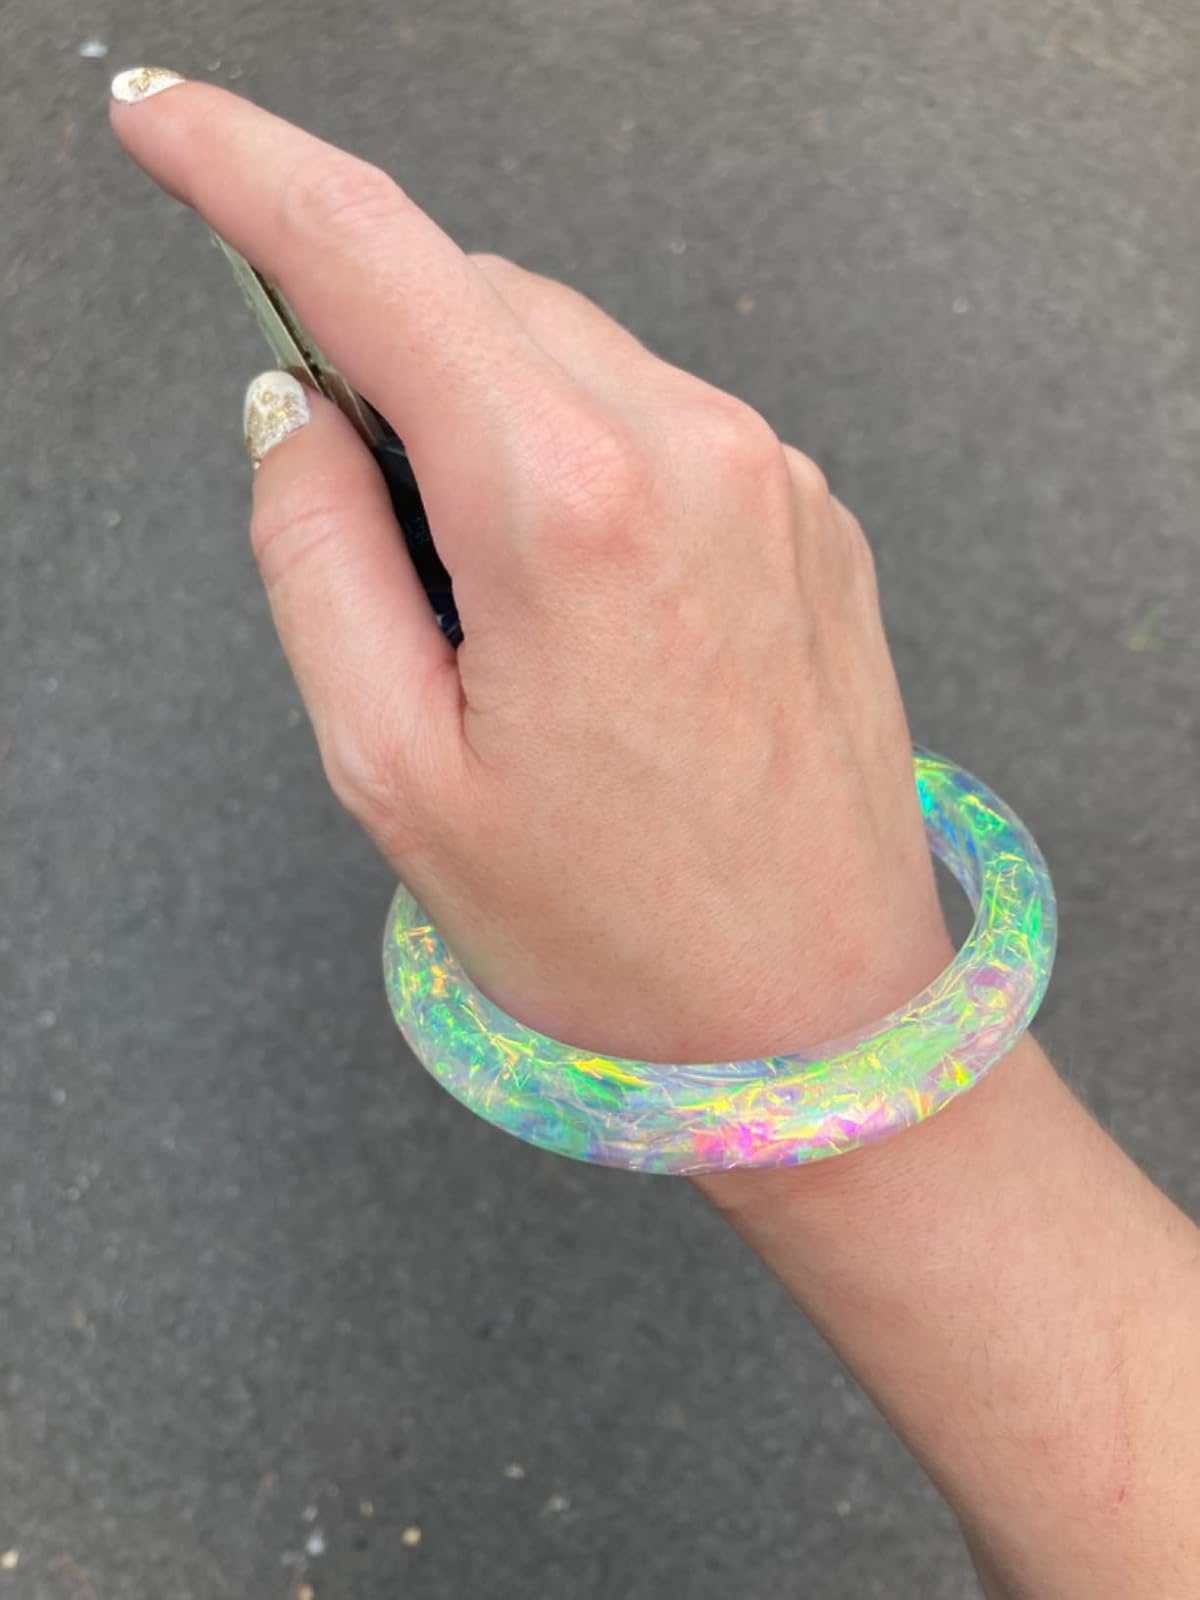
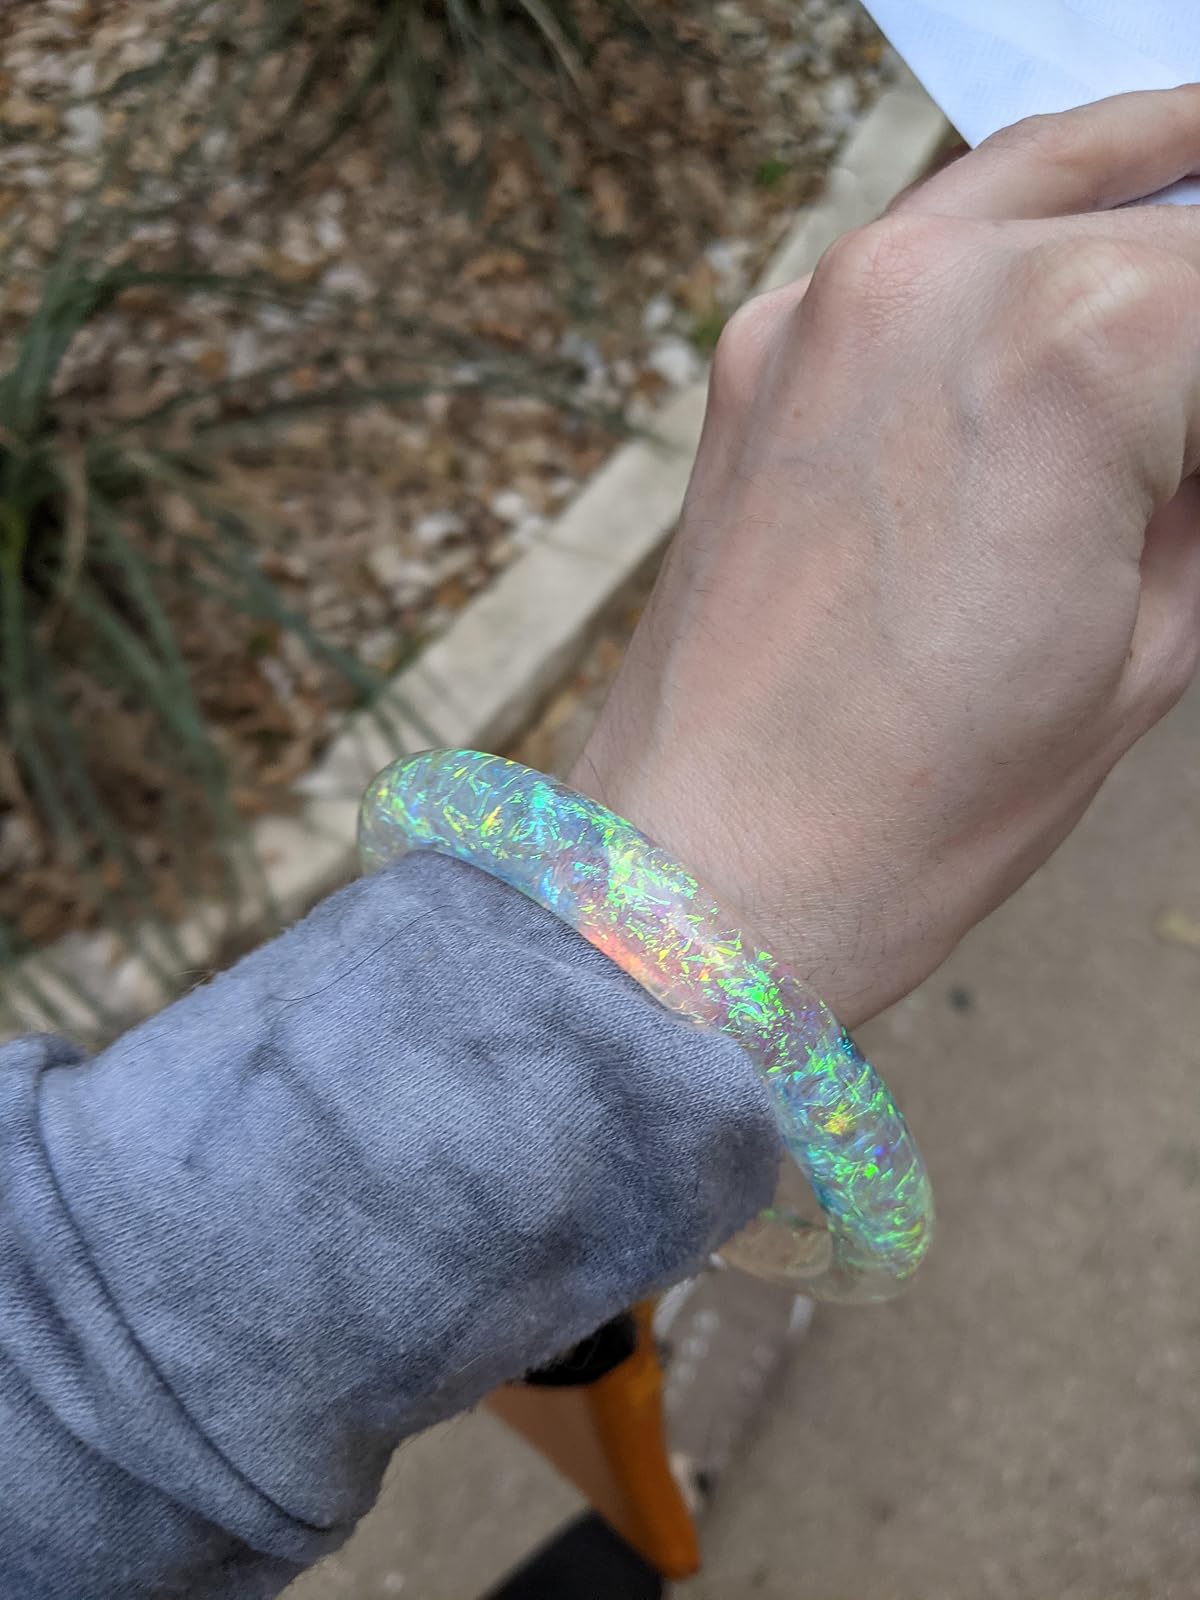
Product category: accessories_keychain
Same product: yes